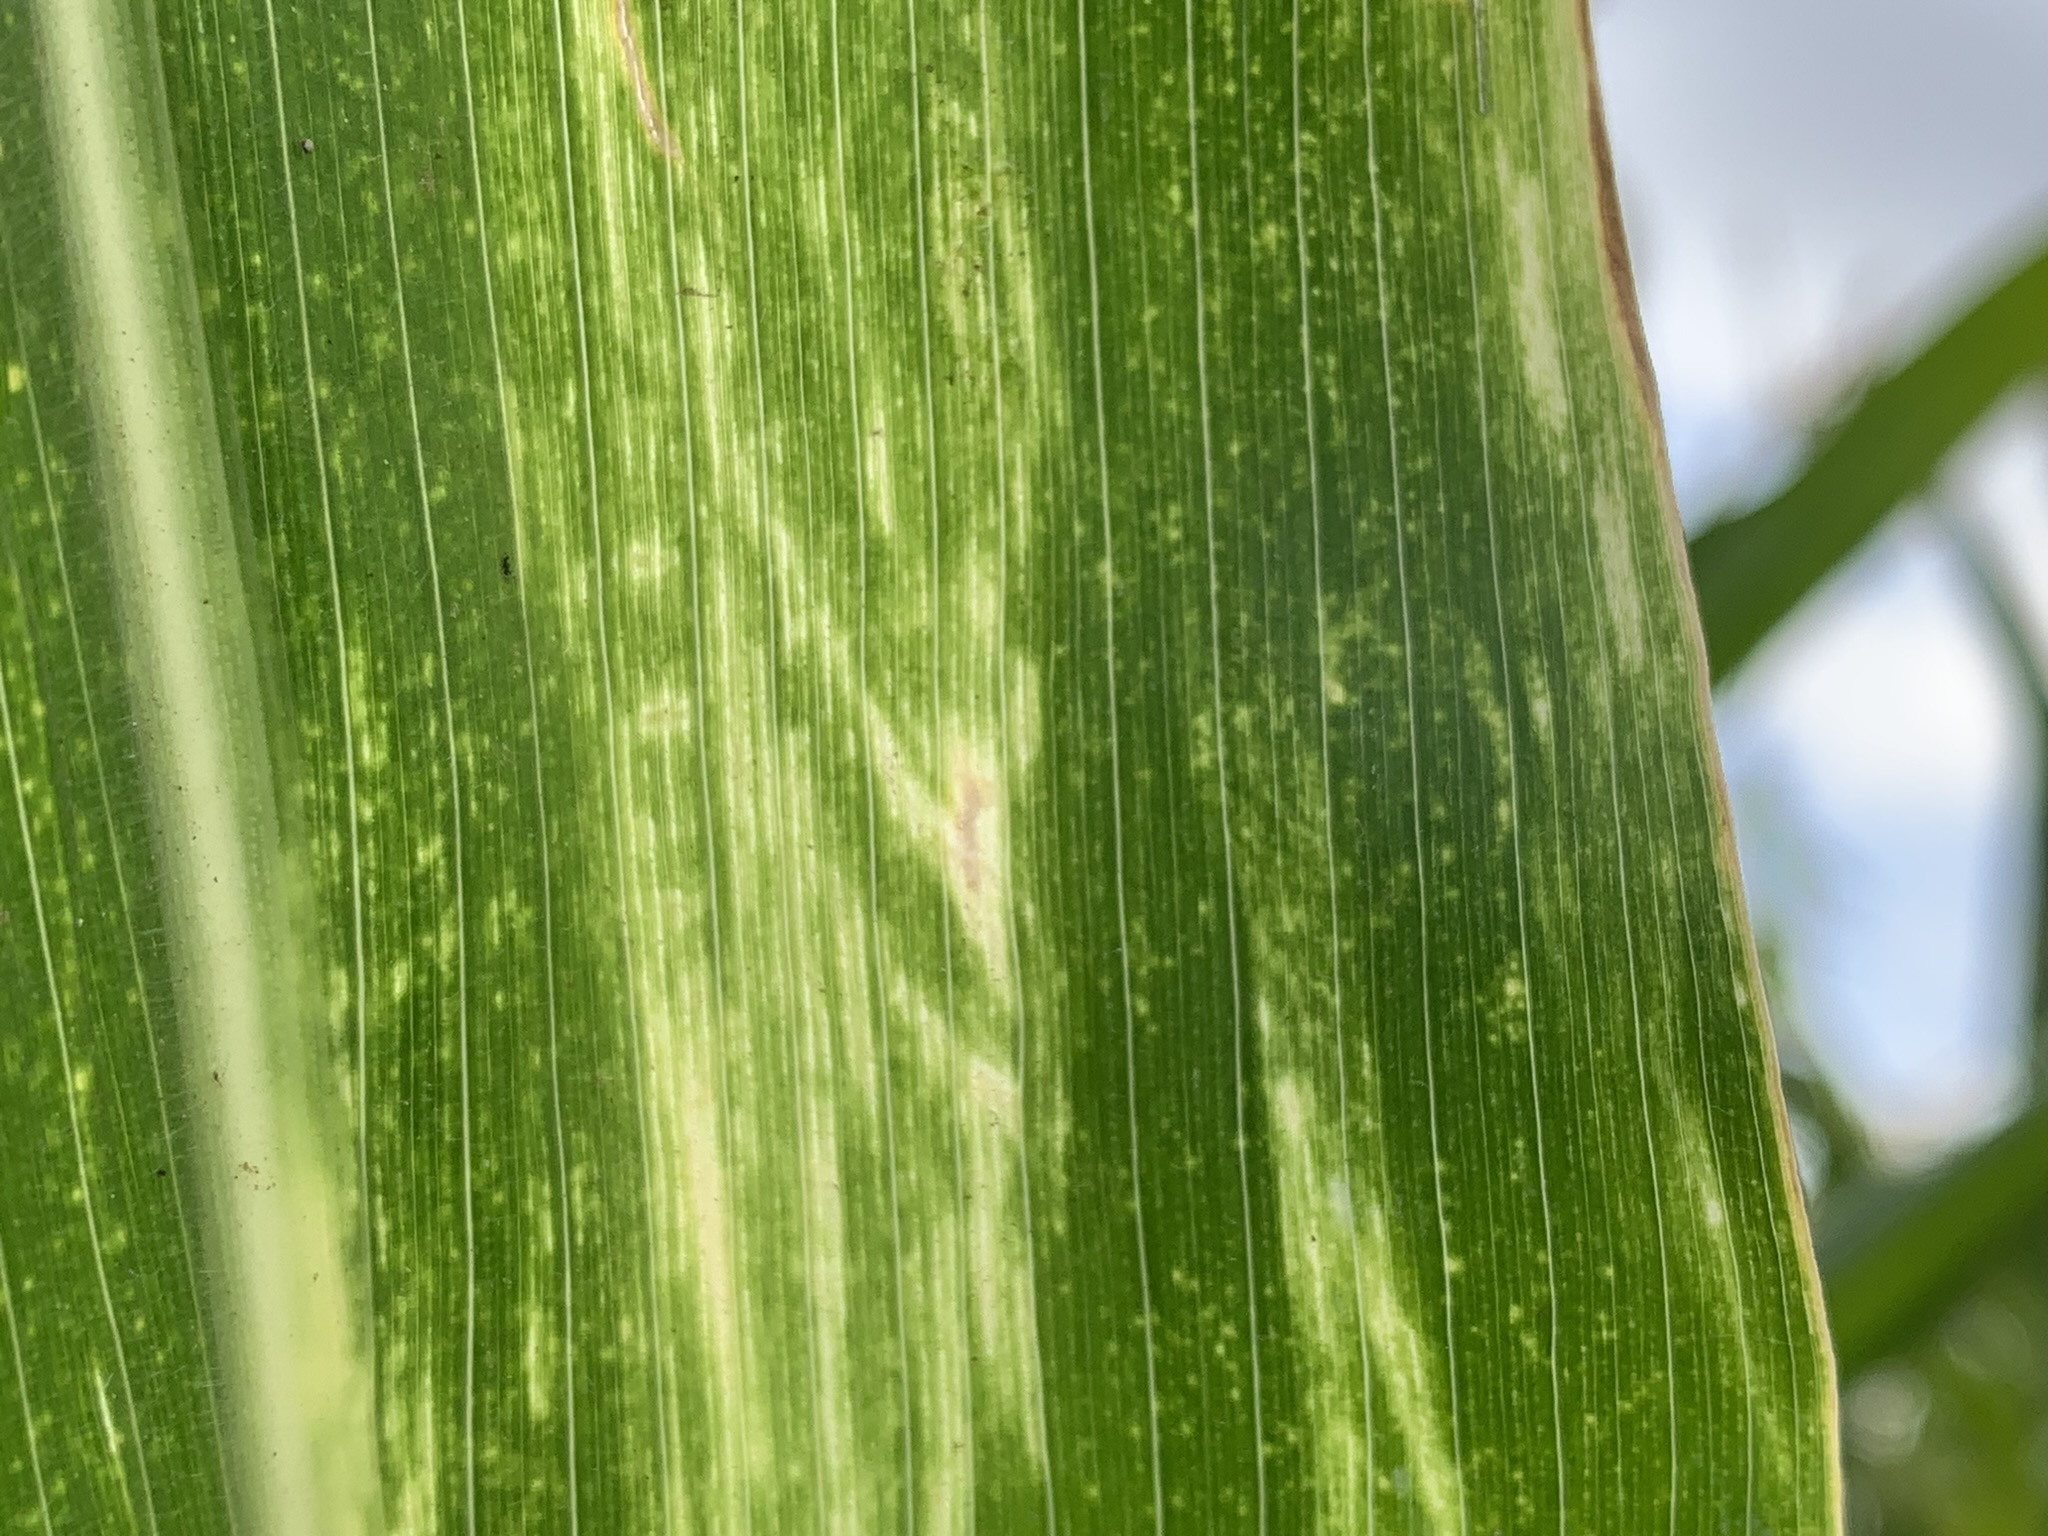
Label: MLN